New Jersey Route 158

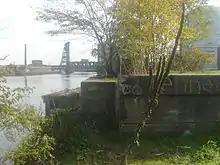
Close-up of the abutments of the Centre Street Bridge in Newark

The lower level of the Centre Street Bridge, a continuation of Centre Street in Newark, was first constructed for the New Jersey Railroad, which later became part of the Pennsylvania Railroad. On September 15, 1834, the bridge opened on a single level for trains. A cutoff around the bridge opened in 1870 and the old route became the Centre Street Branch of the New Jersey Railroad, being cut from the main line to the south when the latter was elevated around 1904. On March 1, 1901, a Pennsylvania Railroad train derailed its rear cars on the bridge at 10:23 that evening. When it derailed, the rear cars were dragged for 100 yards across the trestle. The train, a locomotive and five cars, had just left the Centre Street station when it derailed. The bridge had no guard rails at the time, and the rails hung over the bridge. The cars were disconnected, and the passengers continued to Jersey City. The reason for the cars jumping the rails was not known.